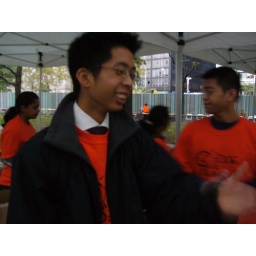
hah! you can still see his shirt and tie under the orange shirt